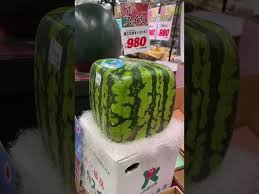
Label: Watermelon